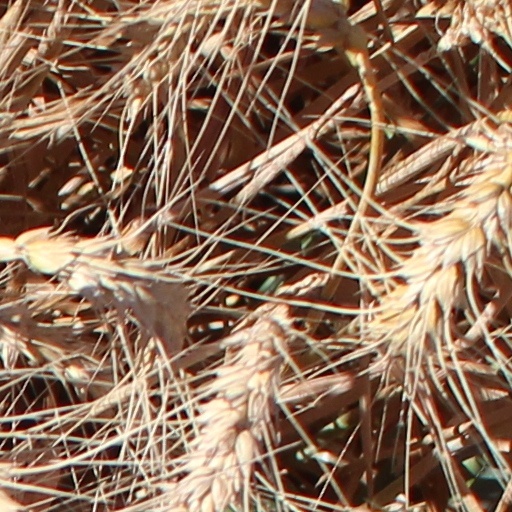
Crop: wheat